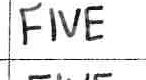
Label: five